It's Not Easy Being Green

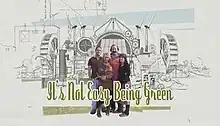
"It's Not Easy Being Green" title card

It's Not Easy Being Green is a television series on BBC Two starring Dick Strawbridge and focusing on how to live an environmentally friendly, low impact life. Three series were produced.